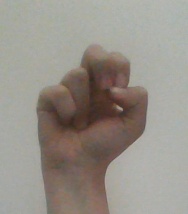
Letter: gaaf